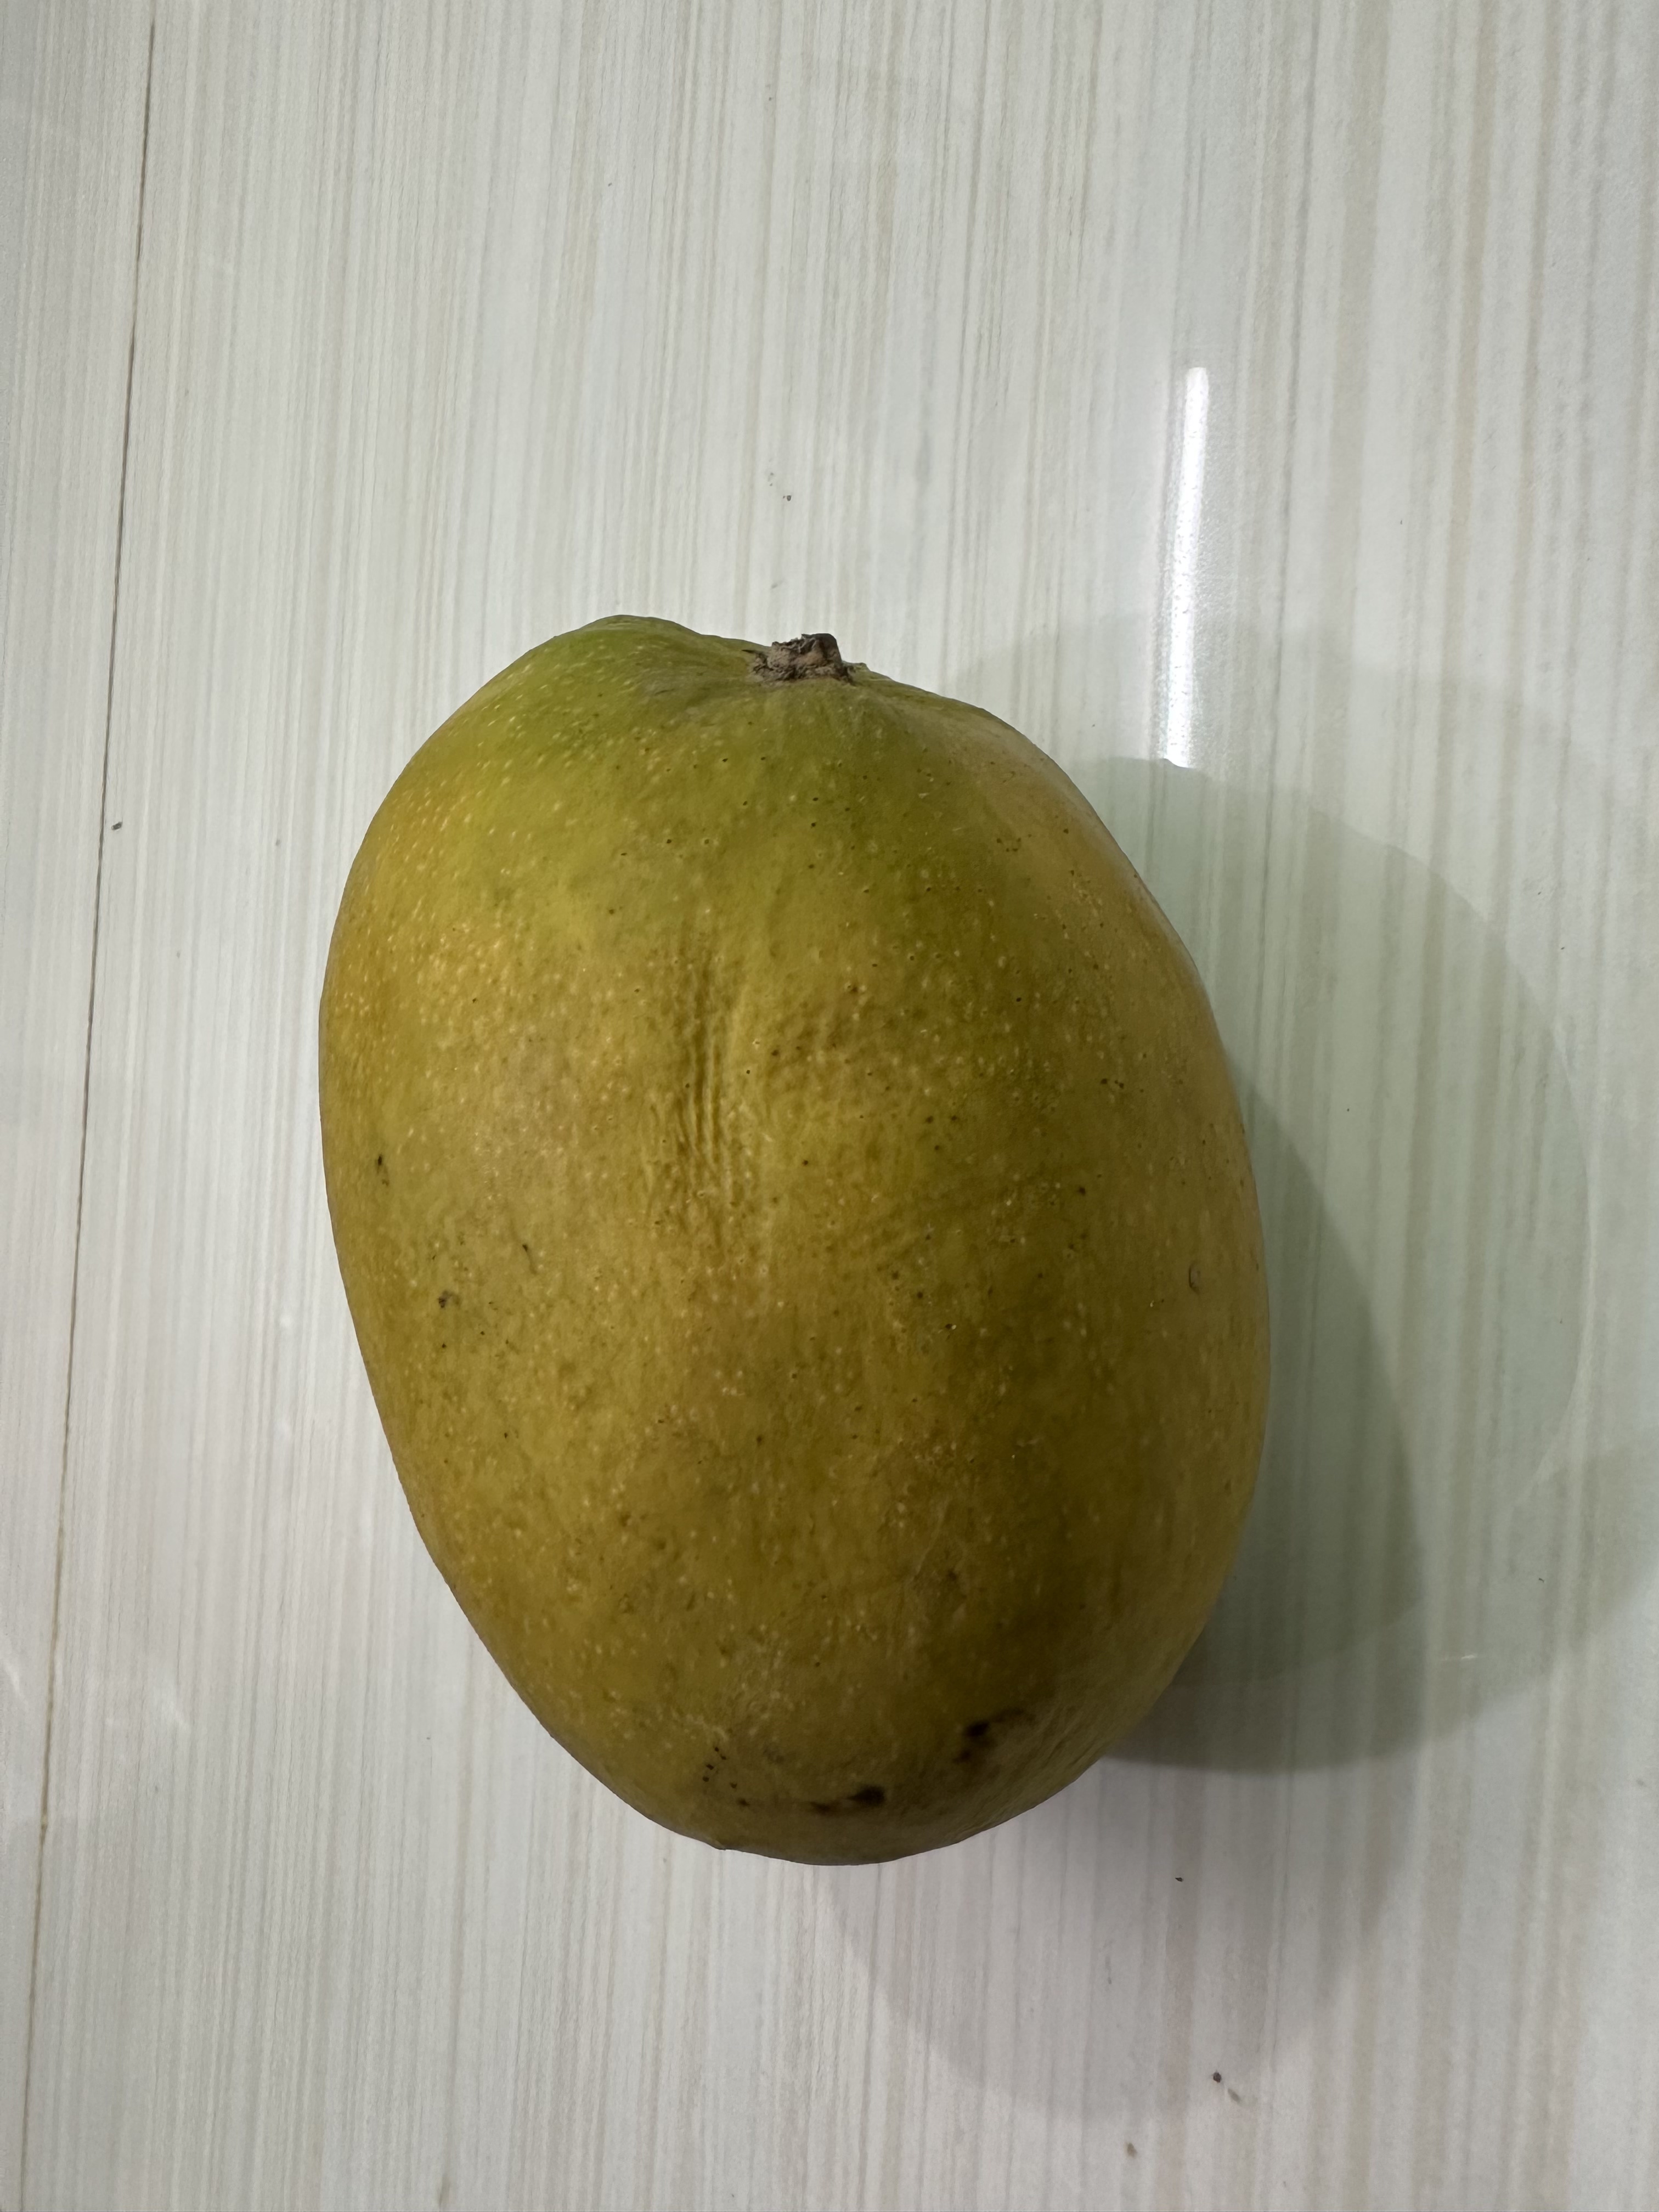
Mango variety: Bari-4